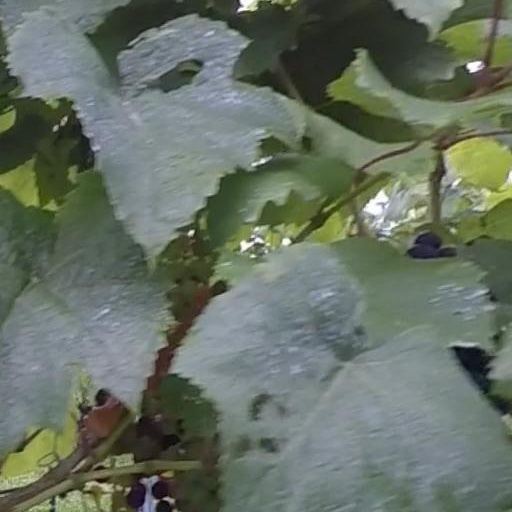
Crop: grape